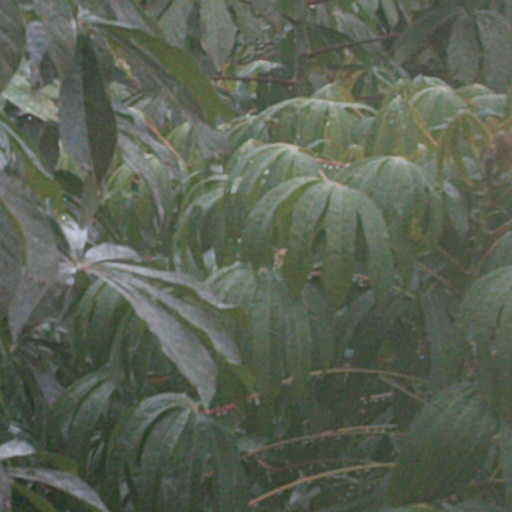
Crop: cassava